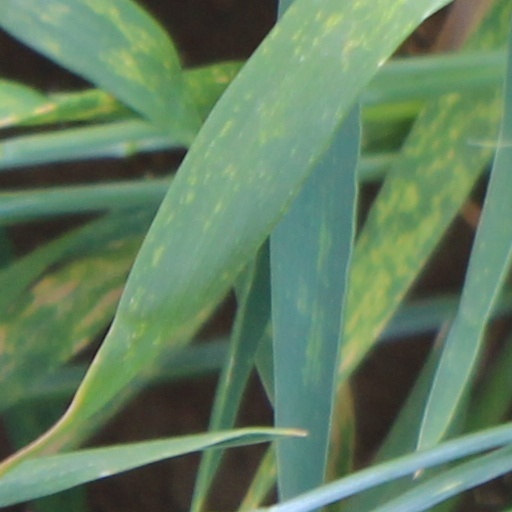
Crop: wheat